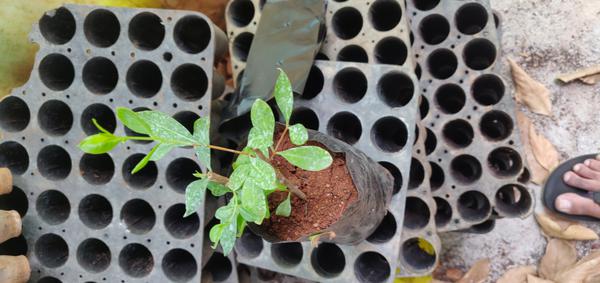
Plant: Henna